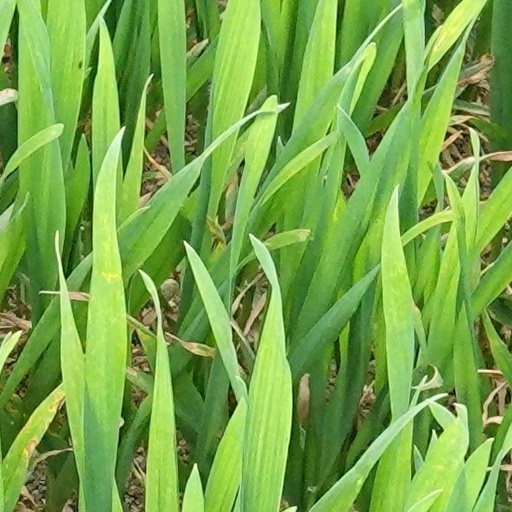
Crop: wheat